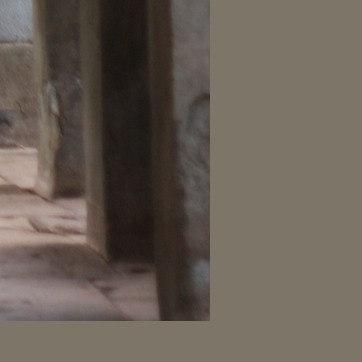
Material: stone